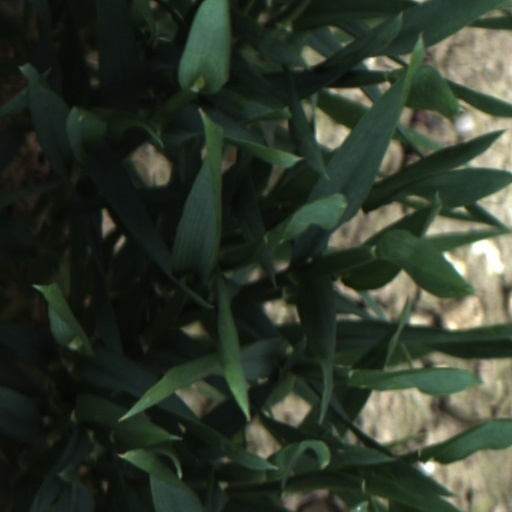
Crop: wheat